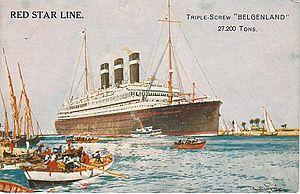
Violet Constance Jessop est une hôtesse et infirmière britannique. Elle est surtout connue parce qu'elle a survécu aux principaux accidents des trois sister-ships géants de la White Star Line, les navires de la classe Olympic. En effet, elle sert comme hôtesse à bord de l’Olympic quand il heurte le croiseur HMS Hawke le 20 septembre 1911. Elle se trouve également à bord du Titanic lorsqu’il fait naufrage le 15 avril 1912, et sert en tant qu’infirmière volontaire à bord du Britannic lorsqu'il fait naufrage en mer Egée le 21 novembre 1916.
Le Pennland est un paquebot transatlantique de la compagnie belge Red Star Line. Il est mis en construction en 1913 dans les chantiers Harland & Wolff de Belfast pour le compte de l'American Line, sous le nom de Pittsburgh et fait partie d'une série de plusieurs paquebots comprenant également le Regina qui le précède, ainsi que le Doric et le Laurentic qui le suivent. Sa construction est interrompue par la Première Guerre mondiale et ne reprend qu'en 1920. Il n'est ainsi mis en service qu'en 1922.
Le Belgenland est un paquebot construit sous le nom de Belgic en 1914 dans les chantiers navals Harland & Wolff de Belfast. Tout d'abord utilisé par la White Star Line comme cargo et transport de troupes durant la Première Guerre mondiale, il subit ensuite une large refonte et devient le vaisseau-amiral de la Red Star Line sous le nom de Belgenland. Après douze ans de service pour la compagnie, il est cédé à la Panama Pacific Line qui le renomme Columbia mais ne parvient pas à le rentabiliser. L'année suivante, en 1936, le paquebot est envoyé à la casse.
La Red Star Line est une compagnie maritime. Elle affrétait des paquebots possédés par l'International Navigation Company et la Société Anonyme de Navigation Belgo-Américaine. La première de ces sociétés, fondée en 1871, est basée à Anvers. La seconde est mise en place en 1872, également à Anvers.